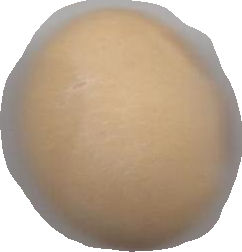
Variety: Grobogan